Brendan Donovan

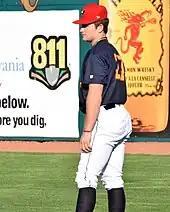
Donovan in 2018

The St. Louis Cardinals selected Donovan in the seventh round of the 2018 Major League Baseball draft. He signed with St. Louis and made his professional debut with the State College Spikes of the Class A Short Season New York–Penn League, playing in four games. He spent most of the 2019 season with the Peoria Chiefs of the Class A Midwest League and played in one game with the Memphis Redbirds of the Class AAA Pacific Coast League, batting .268 with eight home runs and 53 RBIs over 114 games for the season.